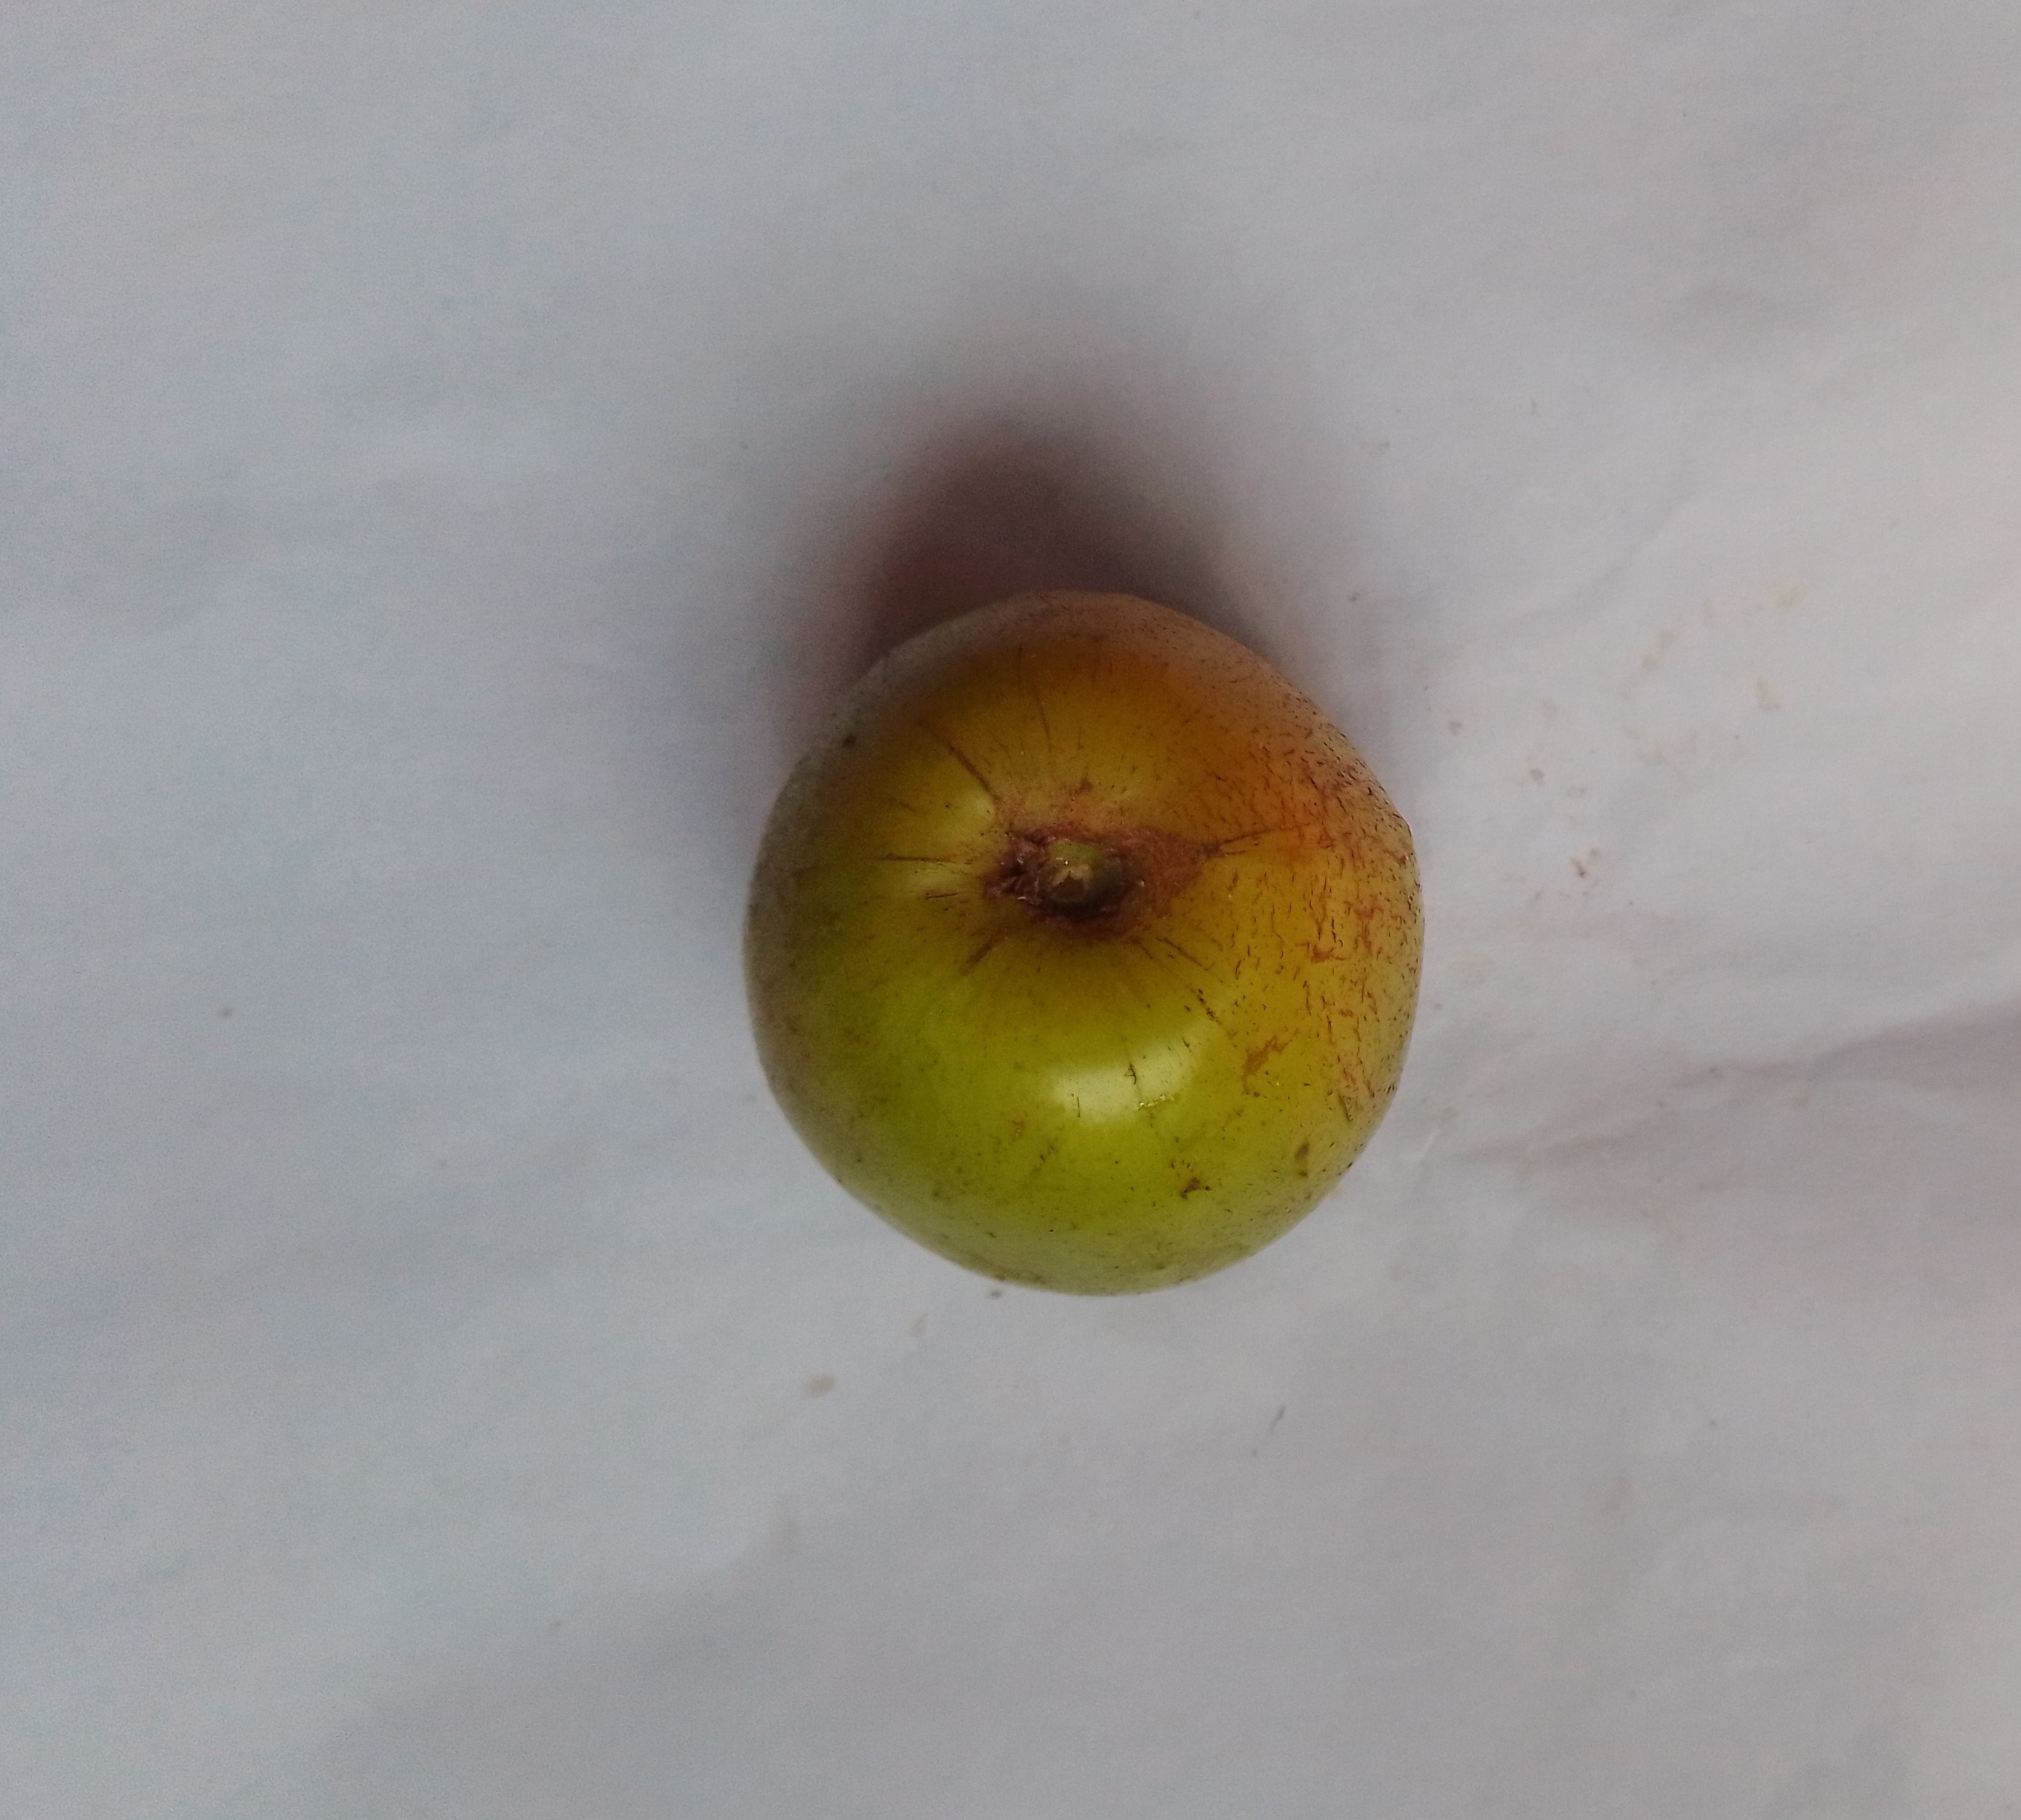
Fruit: jujube
Condition: fresh